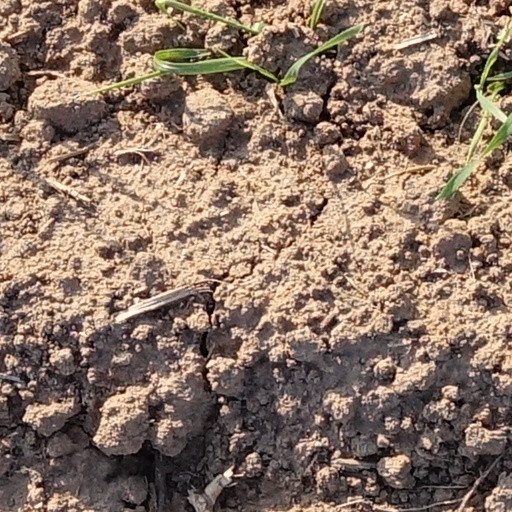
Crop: wheat